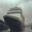
Label: ship